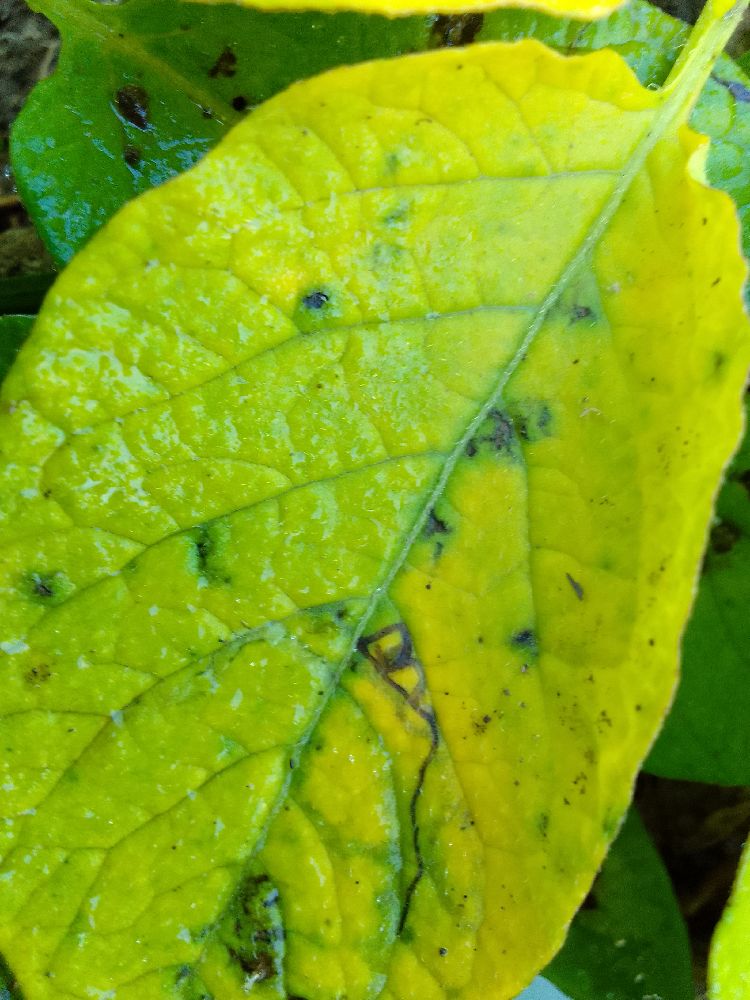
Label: Early blight